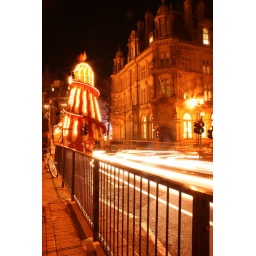
Longer shutter speed used so the lights of the cars can be captured and the building can be seen in the background.